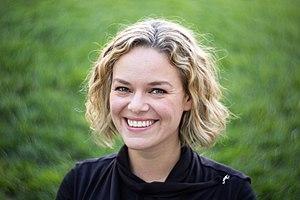
Katherine Maher, née le 18 avril 1983 à Wilton, dans le Connecticut, est une dirigeante américaine. Après avoir travaillé pour la Banque mondiale, l’UNICEF et chez AccessNow.org, où elle est directrice du plaidoyer, elle devient la directrice générale de la Wikimedia Foundation en 2016.
L'objectif de Petzval est un objectif photographique destiné au portrait développé en 1840 par Joseph Petzval.
Wikimedia Foundation, Inc. est une organisation à but non lucratif régie par les lois de l'État de Floride aux États-Unis chargée de centraliser certains aspects administratifs du mouvement Wikimédia dans sa globalité. Son existence officielle a été annoncée le 20 juin 2003, par Jimmy Wales, cofondateur de Wikipédia. Elle est souvent appelée la fondation Wikimedia en français.